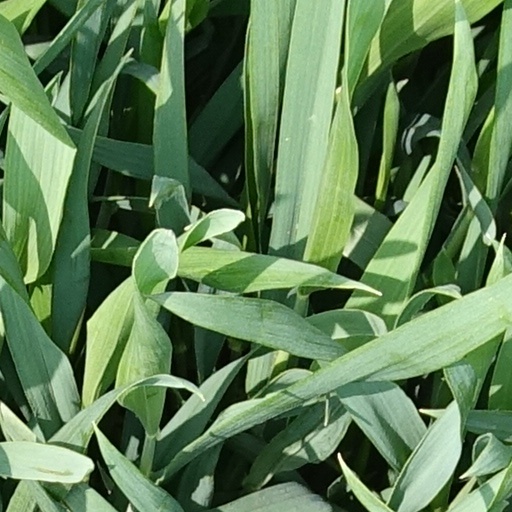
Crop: wheat